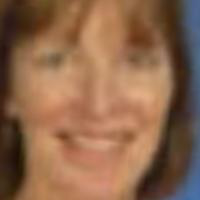
Age group: age 31-40